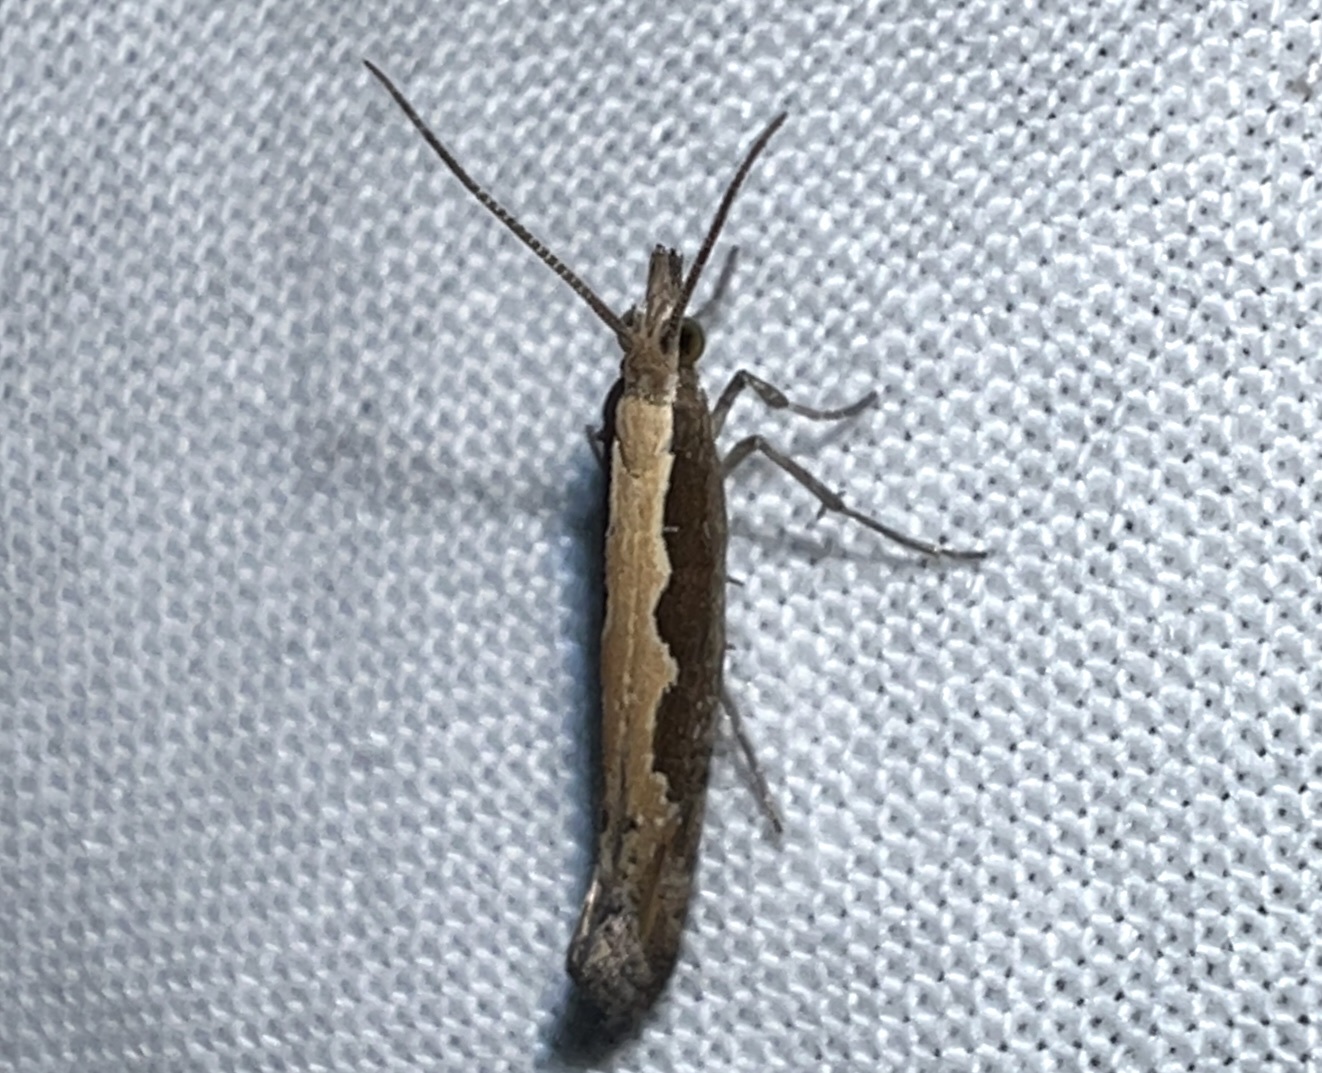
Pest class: diamondback_moth